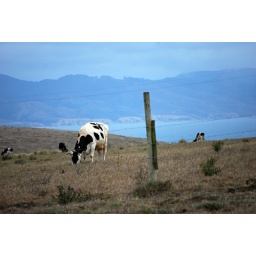
cows by the blue, blue sea